Tokugawa coinage

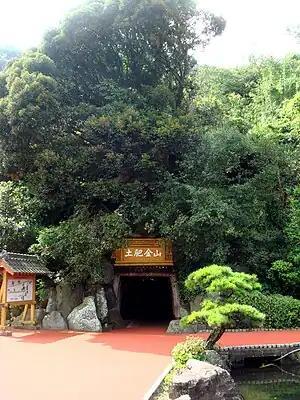
Gold mines across Japan, such as the Toi gold mine in present-day Izu, Shizuoka Prefecture, provided the material for the coinage.

The establishment of Tokugawa coinage followed a period in which Japan was dependent on Chinese bronze coins for its currency. Tokugawa coinage lasted for more than two centuries, and ended with the events of the Boshin war and the establishment of the Meiji restoration. However, there is an ongoing discussion of the entity of the precious metal coins. It was not a part of Tokugawa bakufu which issued gold and silver coins, but private organizations owned by merchants.